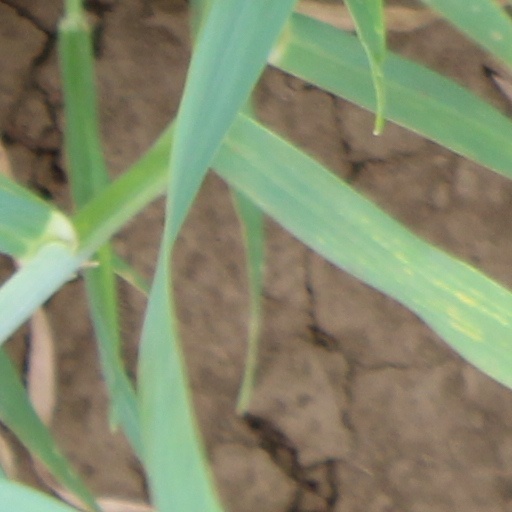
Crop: wheat